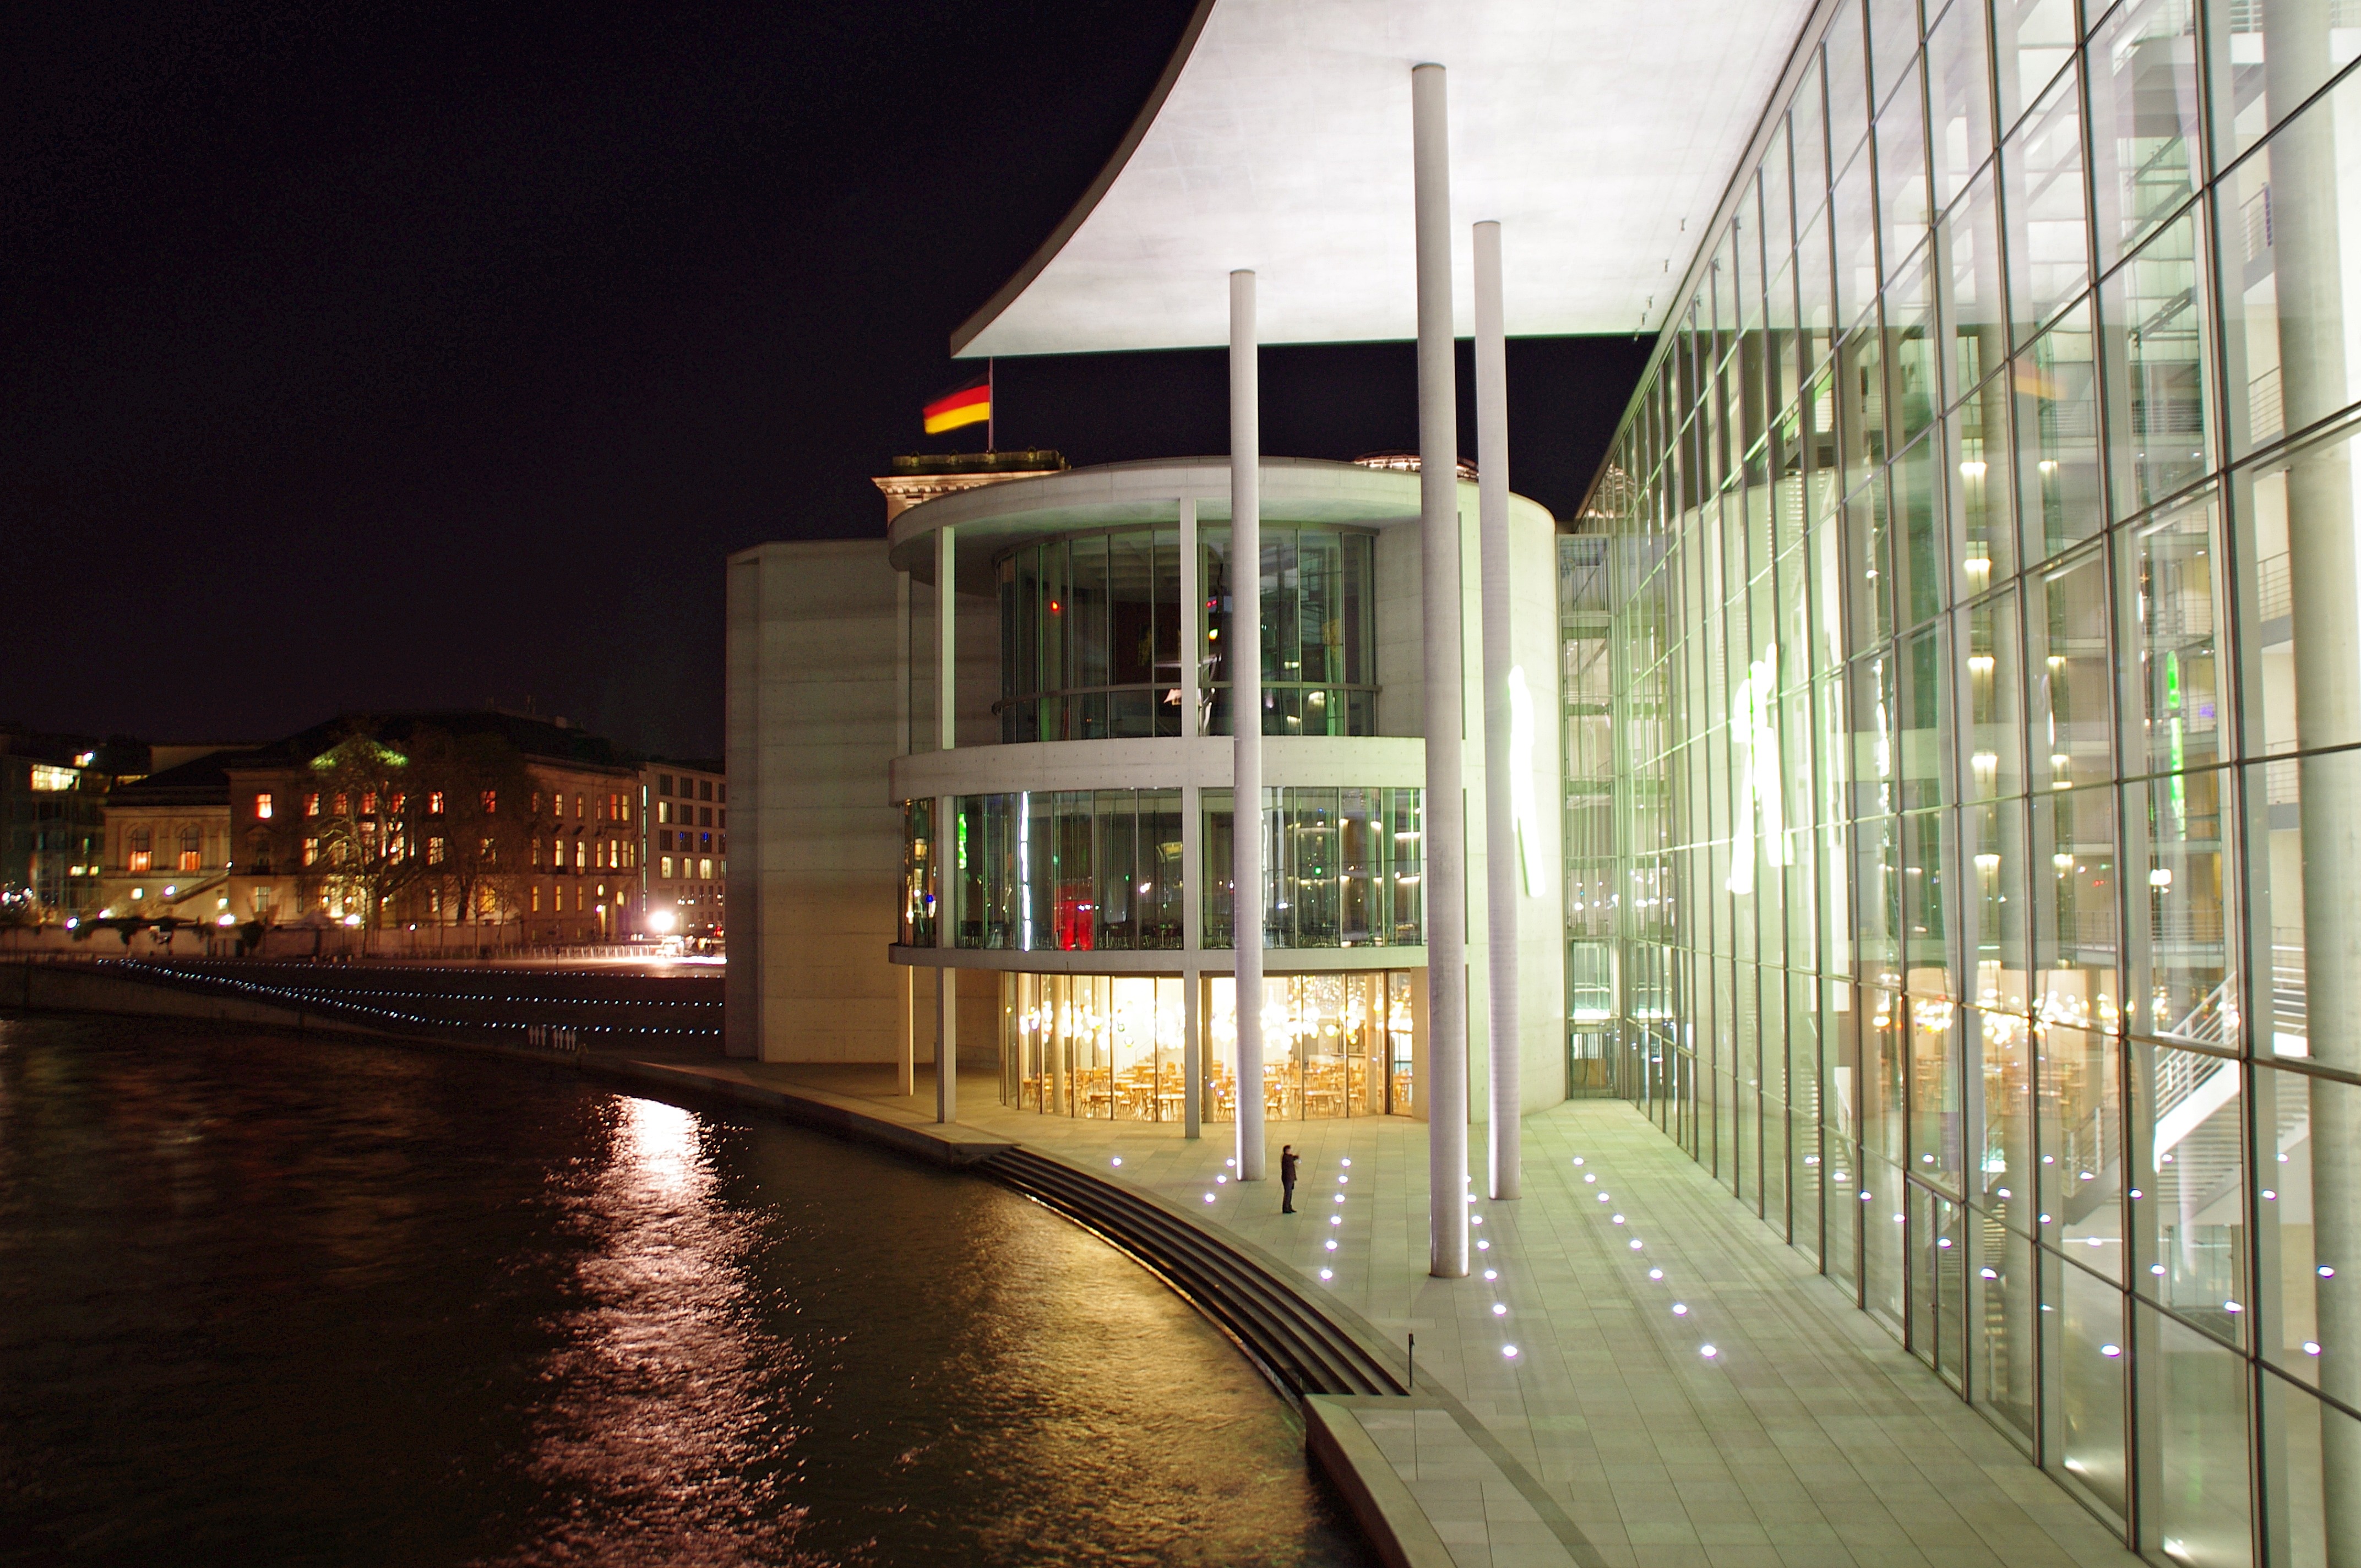
light, architecture, night, building, city, reflection, lighting, public transport, germany, berlin, bundestag, housewife, government district, urban area